The Lost Child (video game)

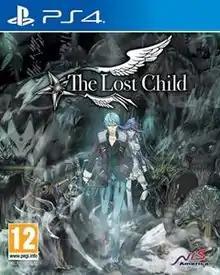
European cover art

is a 2017 role-playing videogame developed by Crim for the PlayStation 4, PlayStation Vita and Nintendo Switch. Set in modern-day Tokyo, "The Lost Child" is a follow-up to 2011's "". The game was removed from all digital platforms in European, American, Asian and Oceania regions on 18 June 2023 and can no longer be purchased. This was due to Dragami Games taking over the publishing rights.